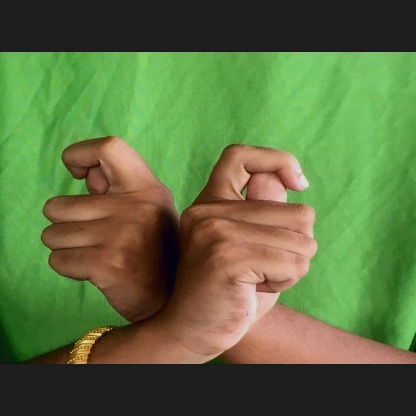
Mudra: Berunda